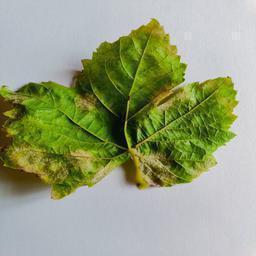
Label: Downy Mildew